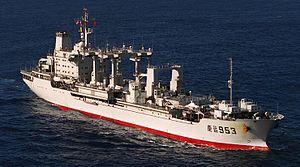
Cet article dresse la liste des navires de la Marine chinoise en service.